French School of Thessaloniki

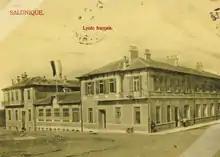
The French school in 1912, known here as the "Lycée français de Salonique"

The French School of Thessaloniki (FST, "EFTH") is a French international school in Thessaloniki, Greece. It was established in 1906 and has integrated the Mission laïque française (Mlf) in 1906. It serves levels "maternelle" (preschool) through "terminale", the final year of "lycée" (senior high school). It serves levels "maternelle" (preschool) through "troisième", the final year of "collège" (junior high school). and it allows French, English and Modern Greek languages learning from preschool for all children. As of 2017 the school has about 125 students range from 2 to 18 years.